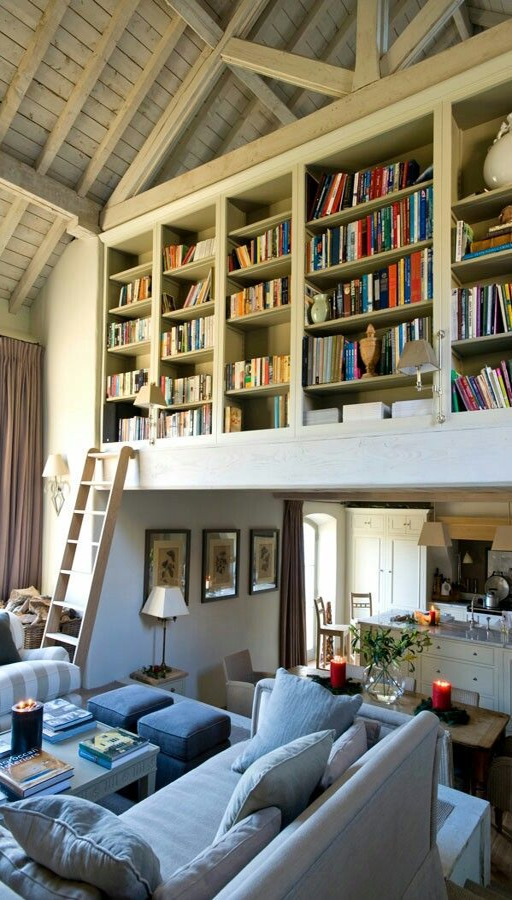
not sure about climbing a ladder each time i need a book , but this shelving is beautiful !